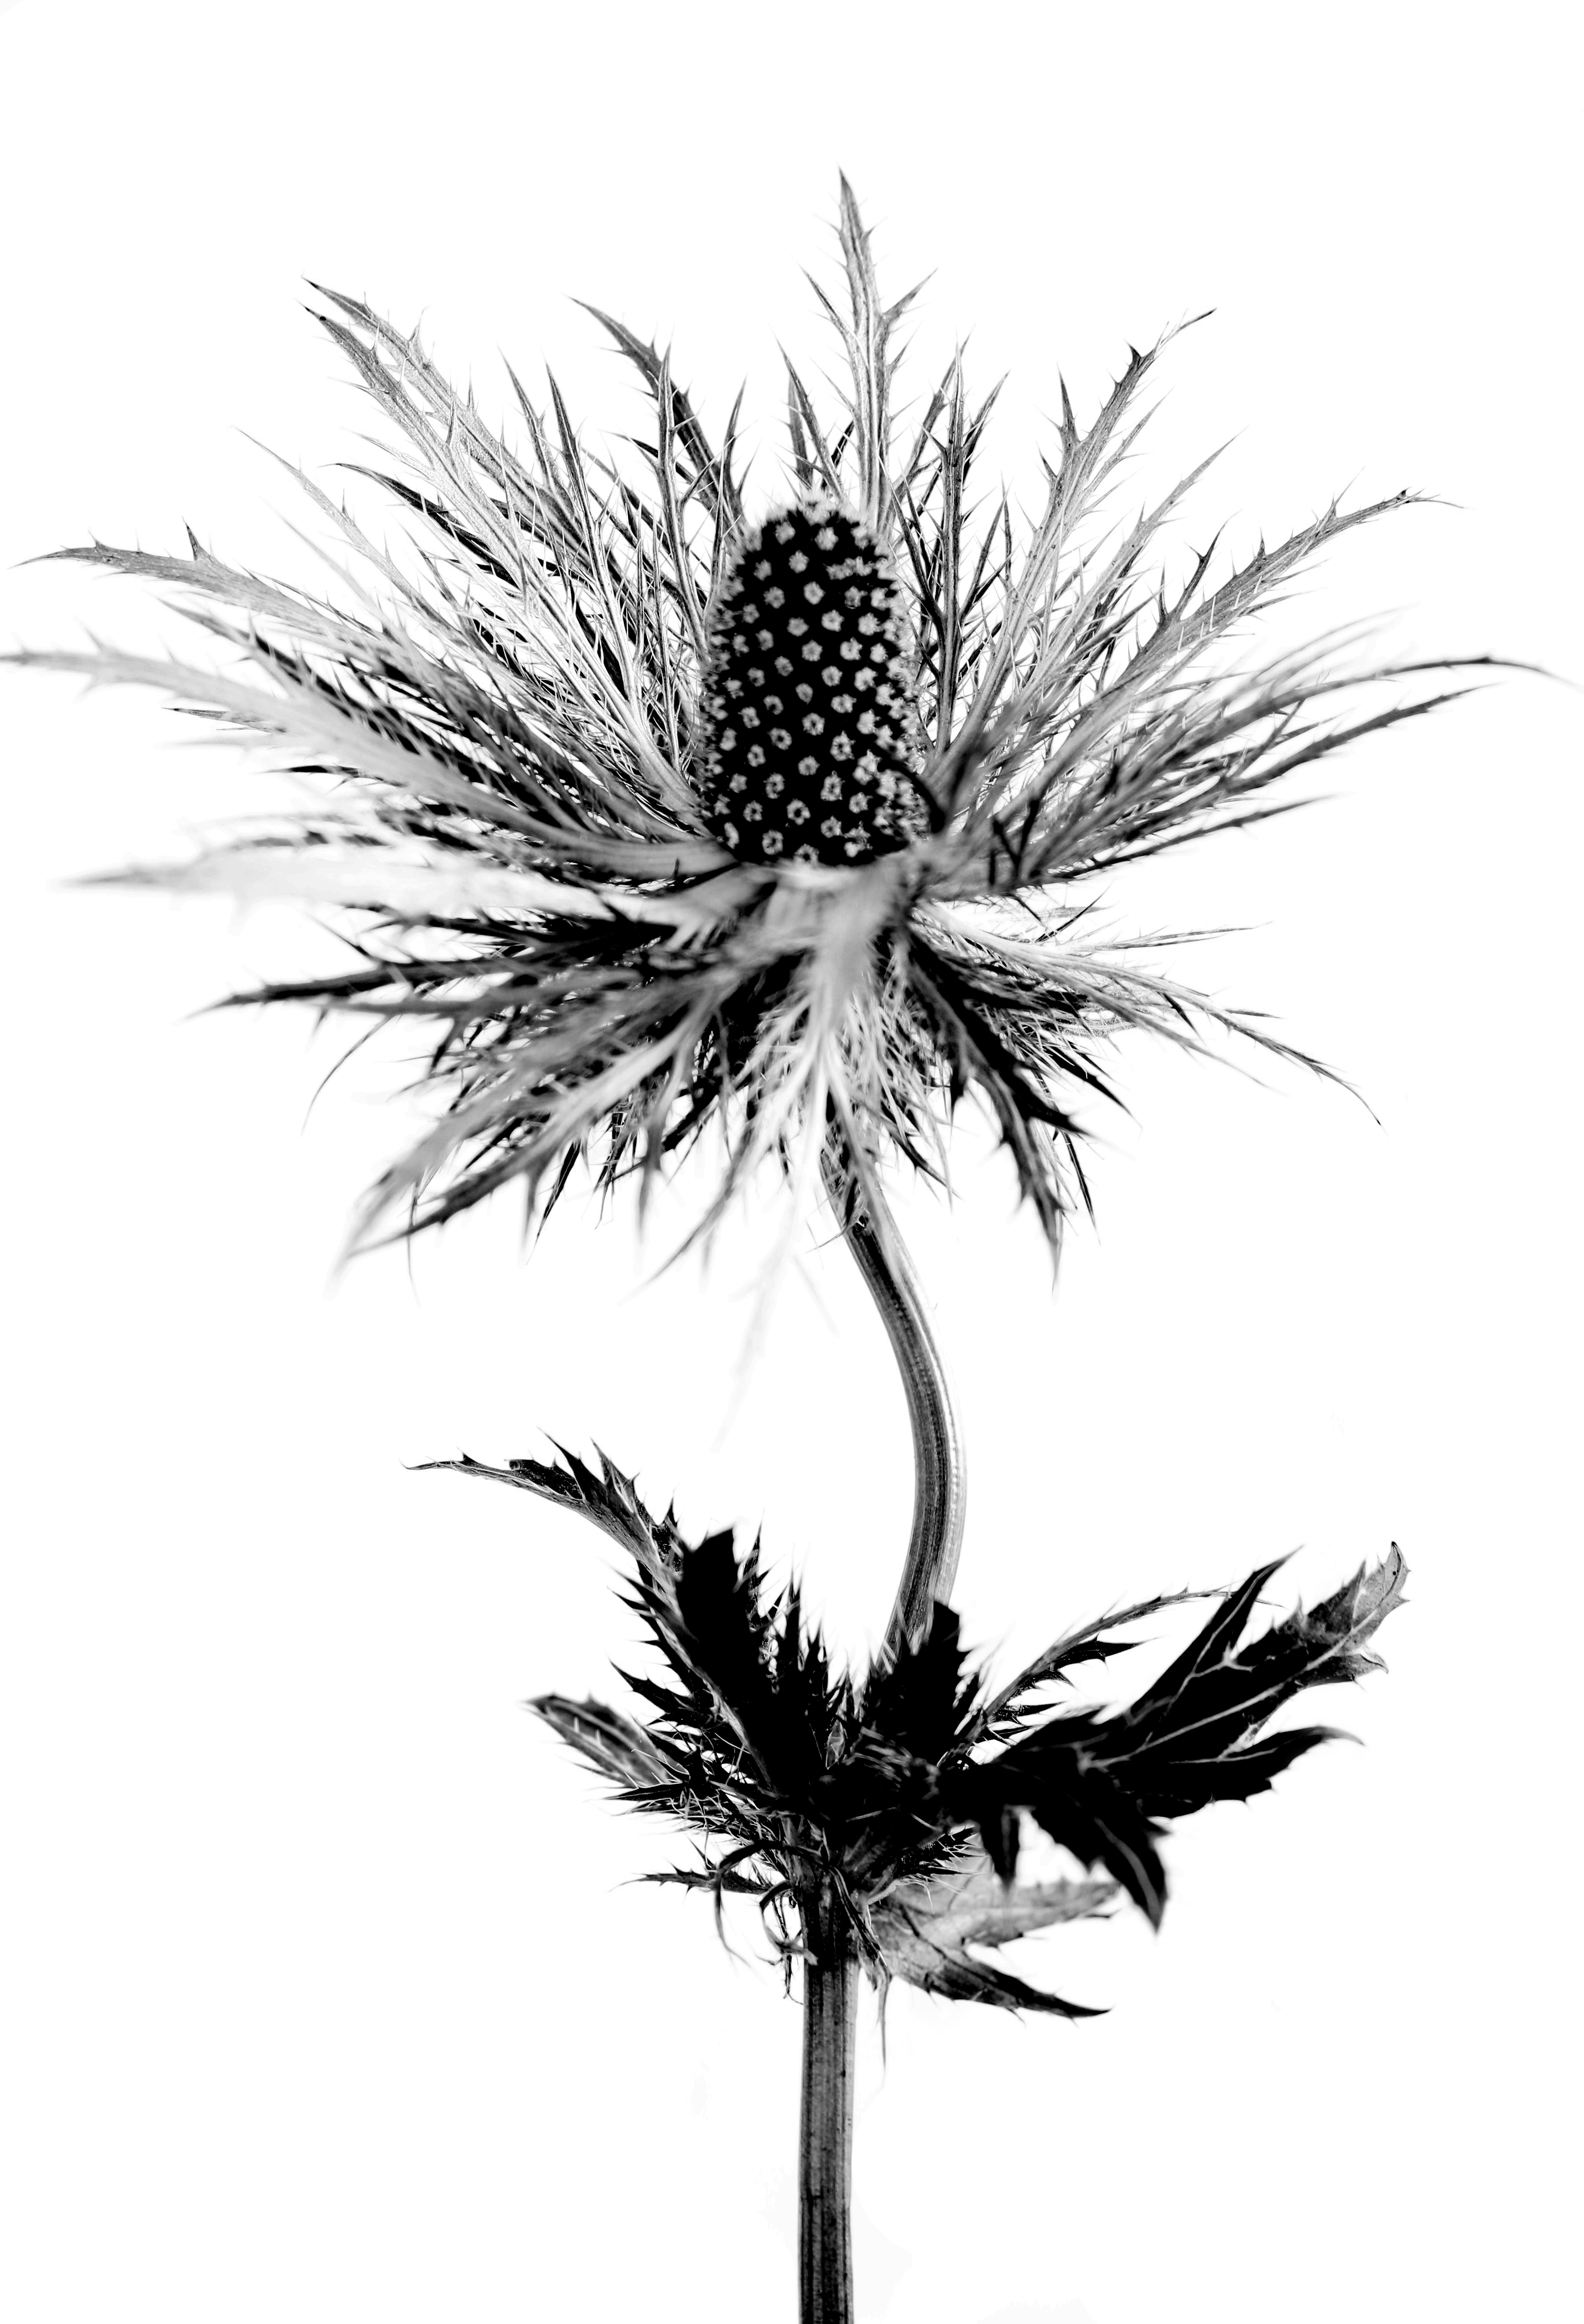
tree, grass, branch, blossom, black and white, plant, flower, botany, monochrome, plants, twig, flowers, bw, blackandwhite, blackwhite, sketch, illustration, thistle, sw, schwarzweiss, schwarzweis, pflanzen, blumen, blume, pflanze, schwarzweissfotografie, schwarzweisfotografie, flowerhead, distel, bl te, bluten, flowering plant, daisy family, monochrome photography, grass family, land plant, arecales